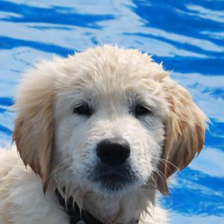
Label: animals